Chapati

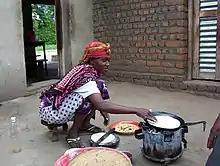
A woman frying Chapati

Chapati diameter and thickness vary from region to region. Chapatis made in domestic kitchens are usually not larger than to in diameter since the "tava" on which they are made comes in sizes that fit comfortably on a domestic stovetop. "Tavas" were traditionally made of unglazed earthenware, but are now typically made from metal. The shape of the rolling pin also varies from region to region. Some households simply use a kitchen worktop as a sort of pastry board, but round flat-topped "boards" made of wood, stone, or stainless steel are available specifically for rolling out chapatis.